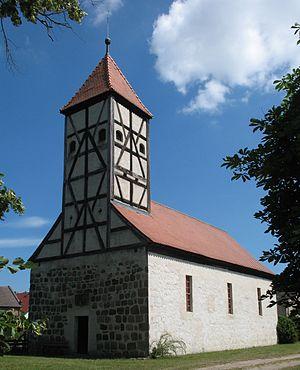
Brandebourg-sur-la-Havel est une ville allemande du Land de Brandebourg. La ville historique, mentionnée pour la première fois vers 928/929, se développait autour d'une forteresse slave et fut la résidence des premiers margraves de Brandebourg au XIIᵉ siècle ; c'est pourquoi elle est souvent appelée le « berceau de la marche ».